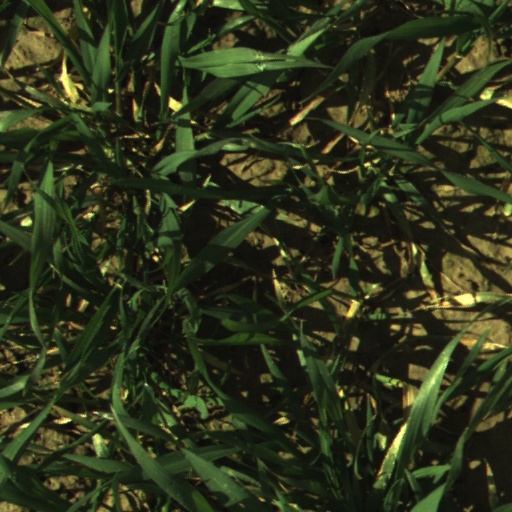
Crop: wheat